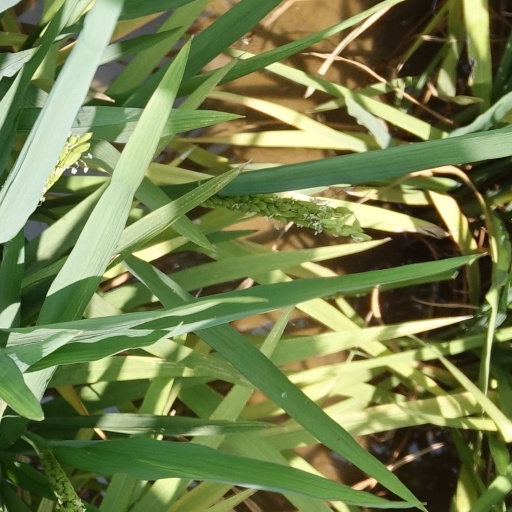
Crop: rice